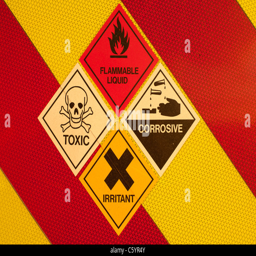
a set of danger flammable liquid toxic corrosive irritant chemicals and liquids warning symbols on red and yellow